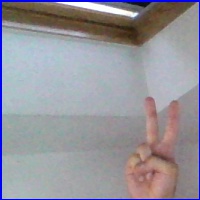
Letra: V